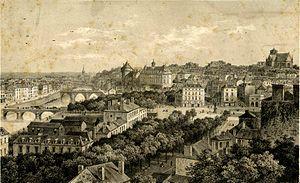
Vue de Laval, Mayenne.
La place du 11-Novembre ou place du Onze-Novembre est une place de Laval. Elle se trouve dans le centre-ville et c'est le centre névralgique de la vie lavalloise, notamment parce que la principale station des transports en commun de l'agglomération est située à proximité, sur le Cours de la Résistance.
Laval est une ville de l'ouest de la France, chef-lieu du département de la Mayenne en région des Pays de la Loire, elle est située à environ 300 kilomètres à l'Ouest de Paris.